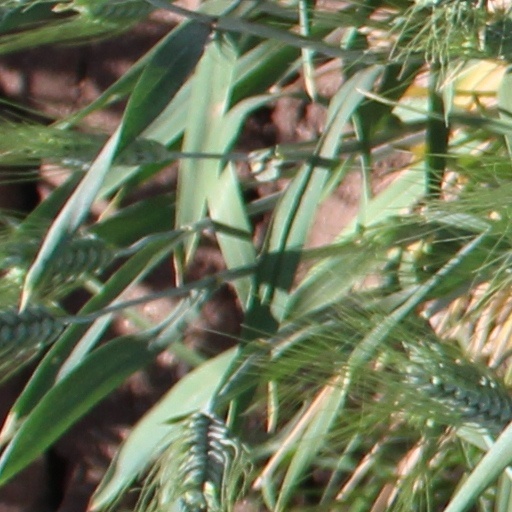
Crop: wheat